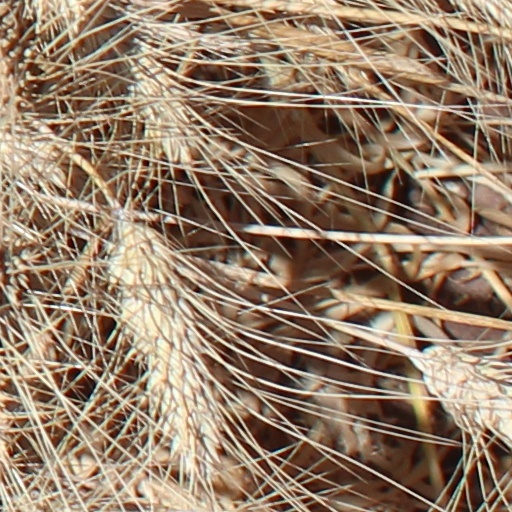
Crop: wheat